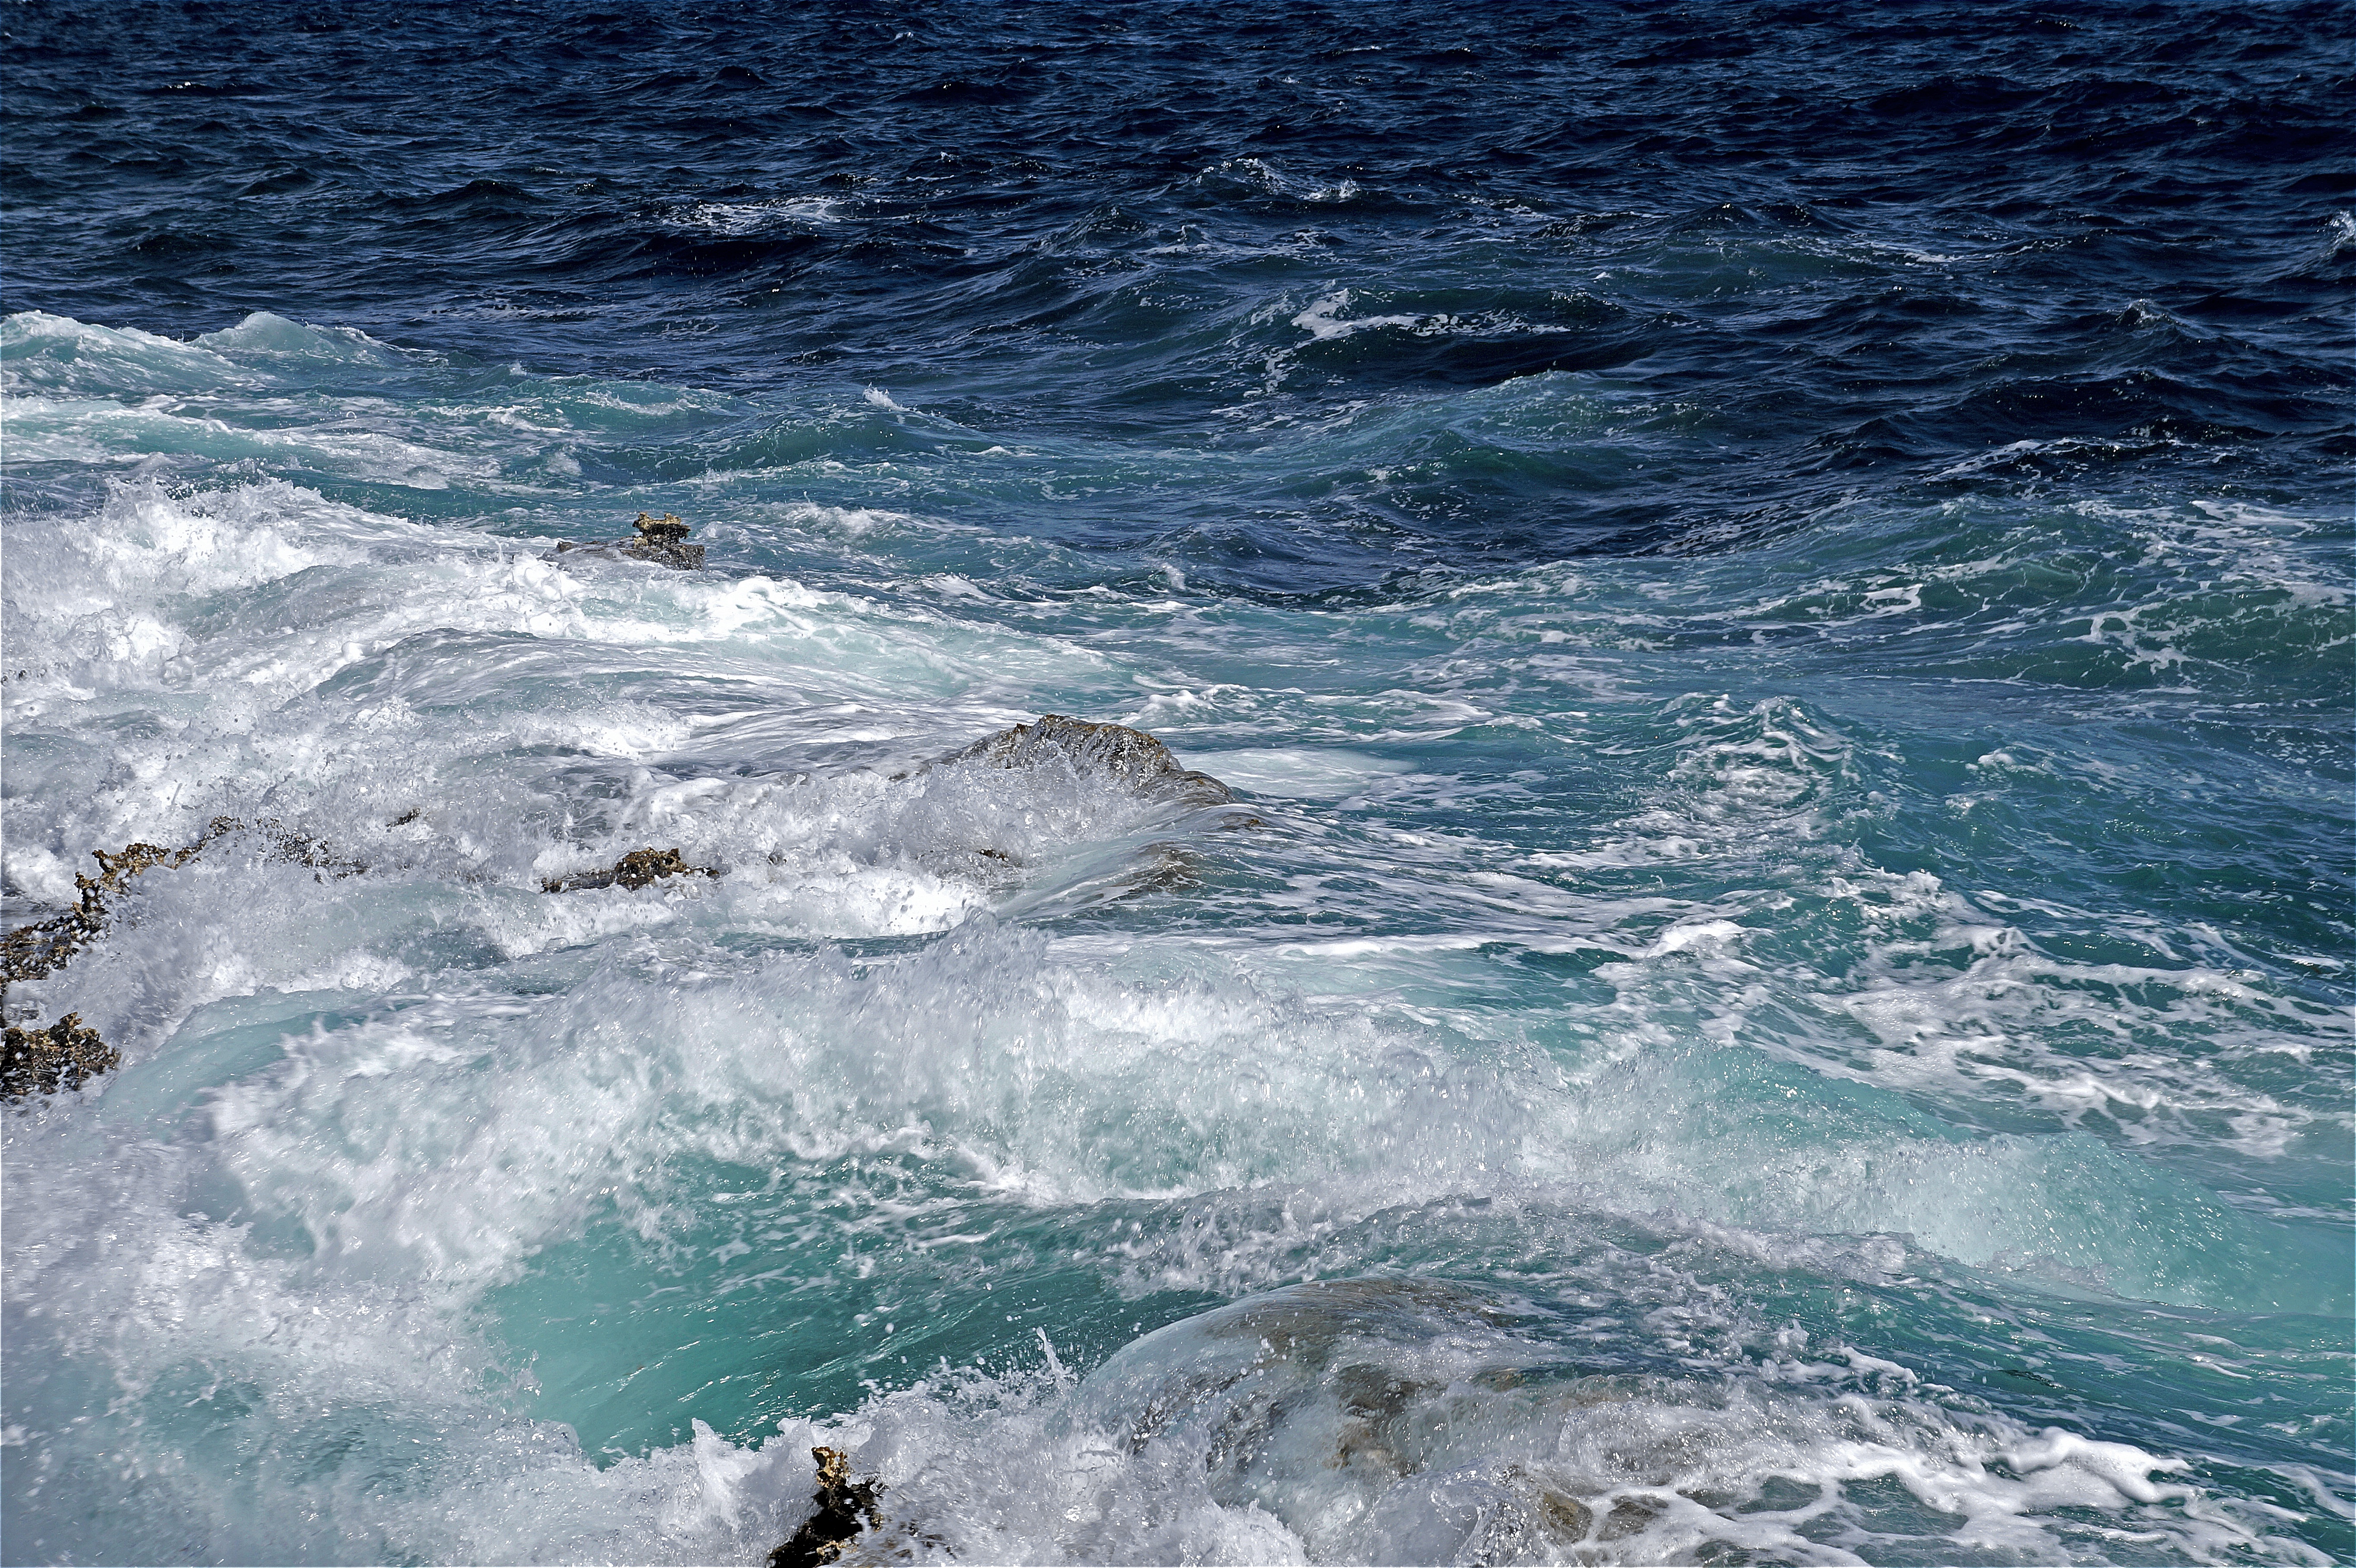
sea, coast, water, nature, rock, ocean, shore, wave, view, wind, rapid, blue, waves, branding, cape, wind wave